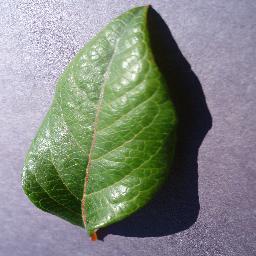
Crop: blueberry
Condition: healthy